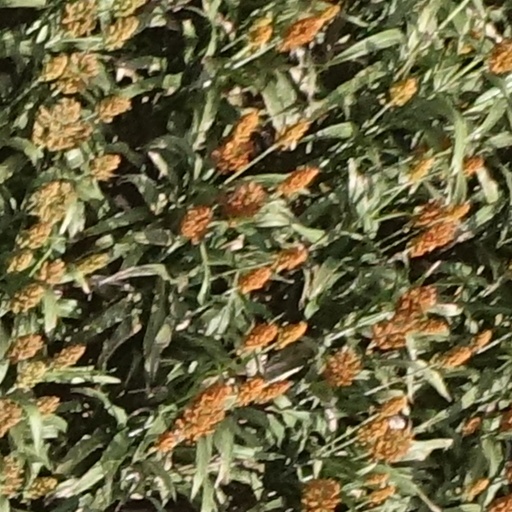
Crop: sorghum